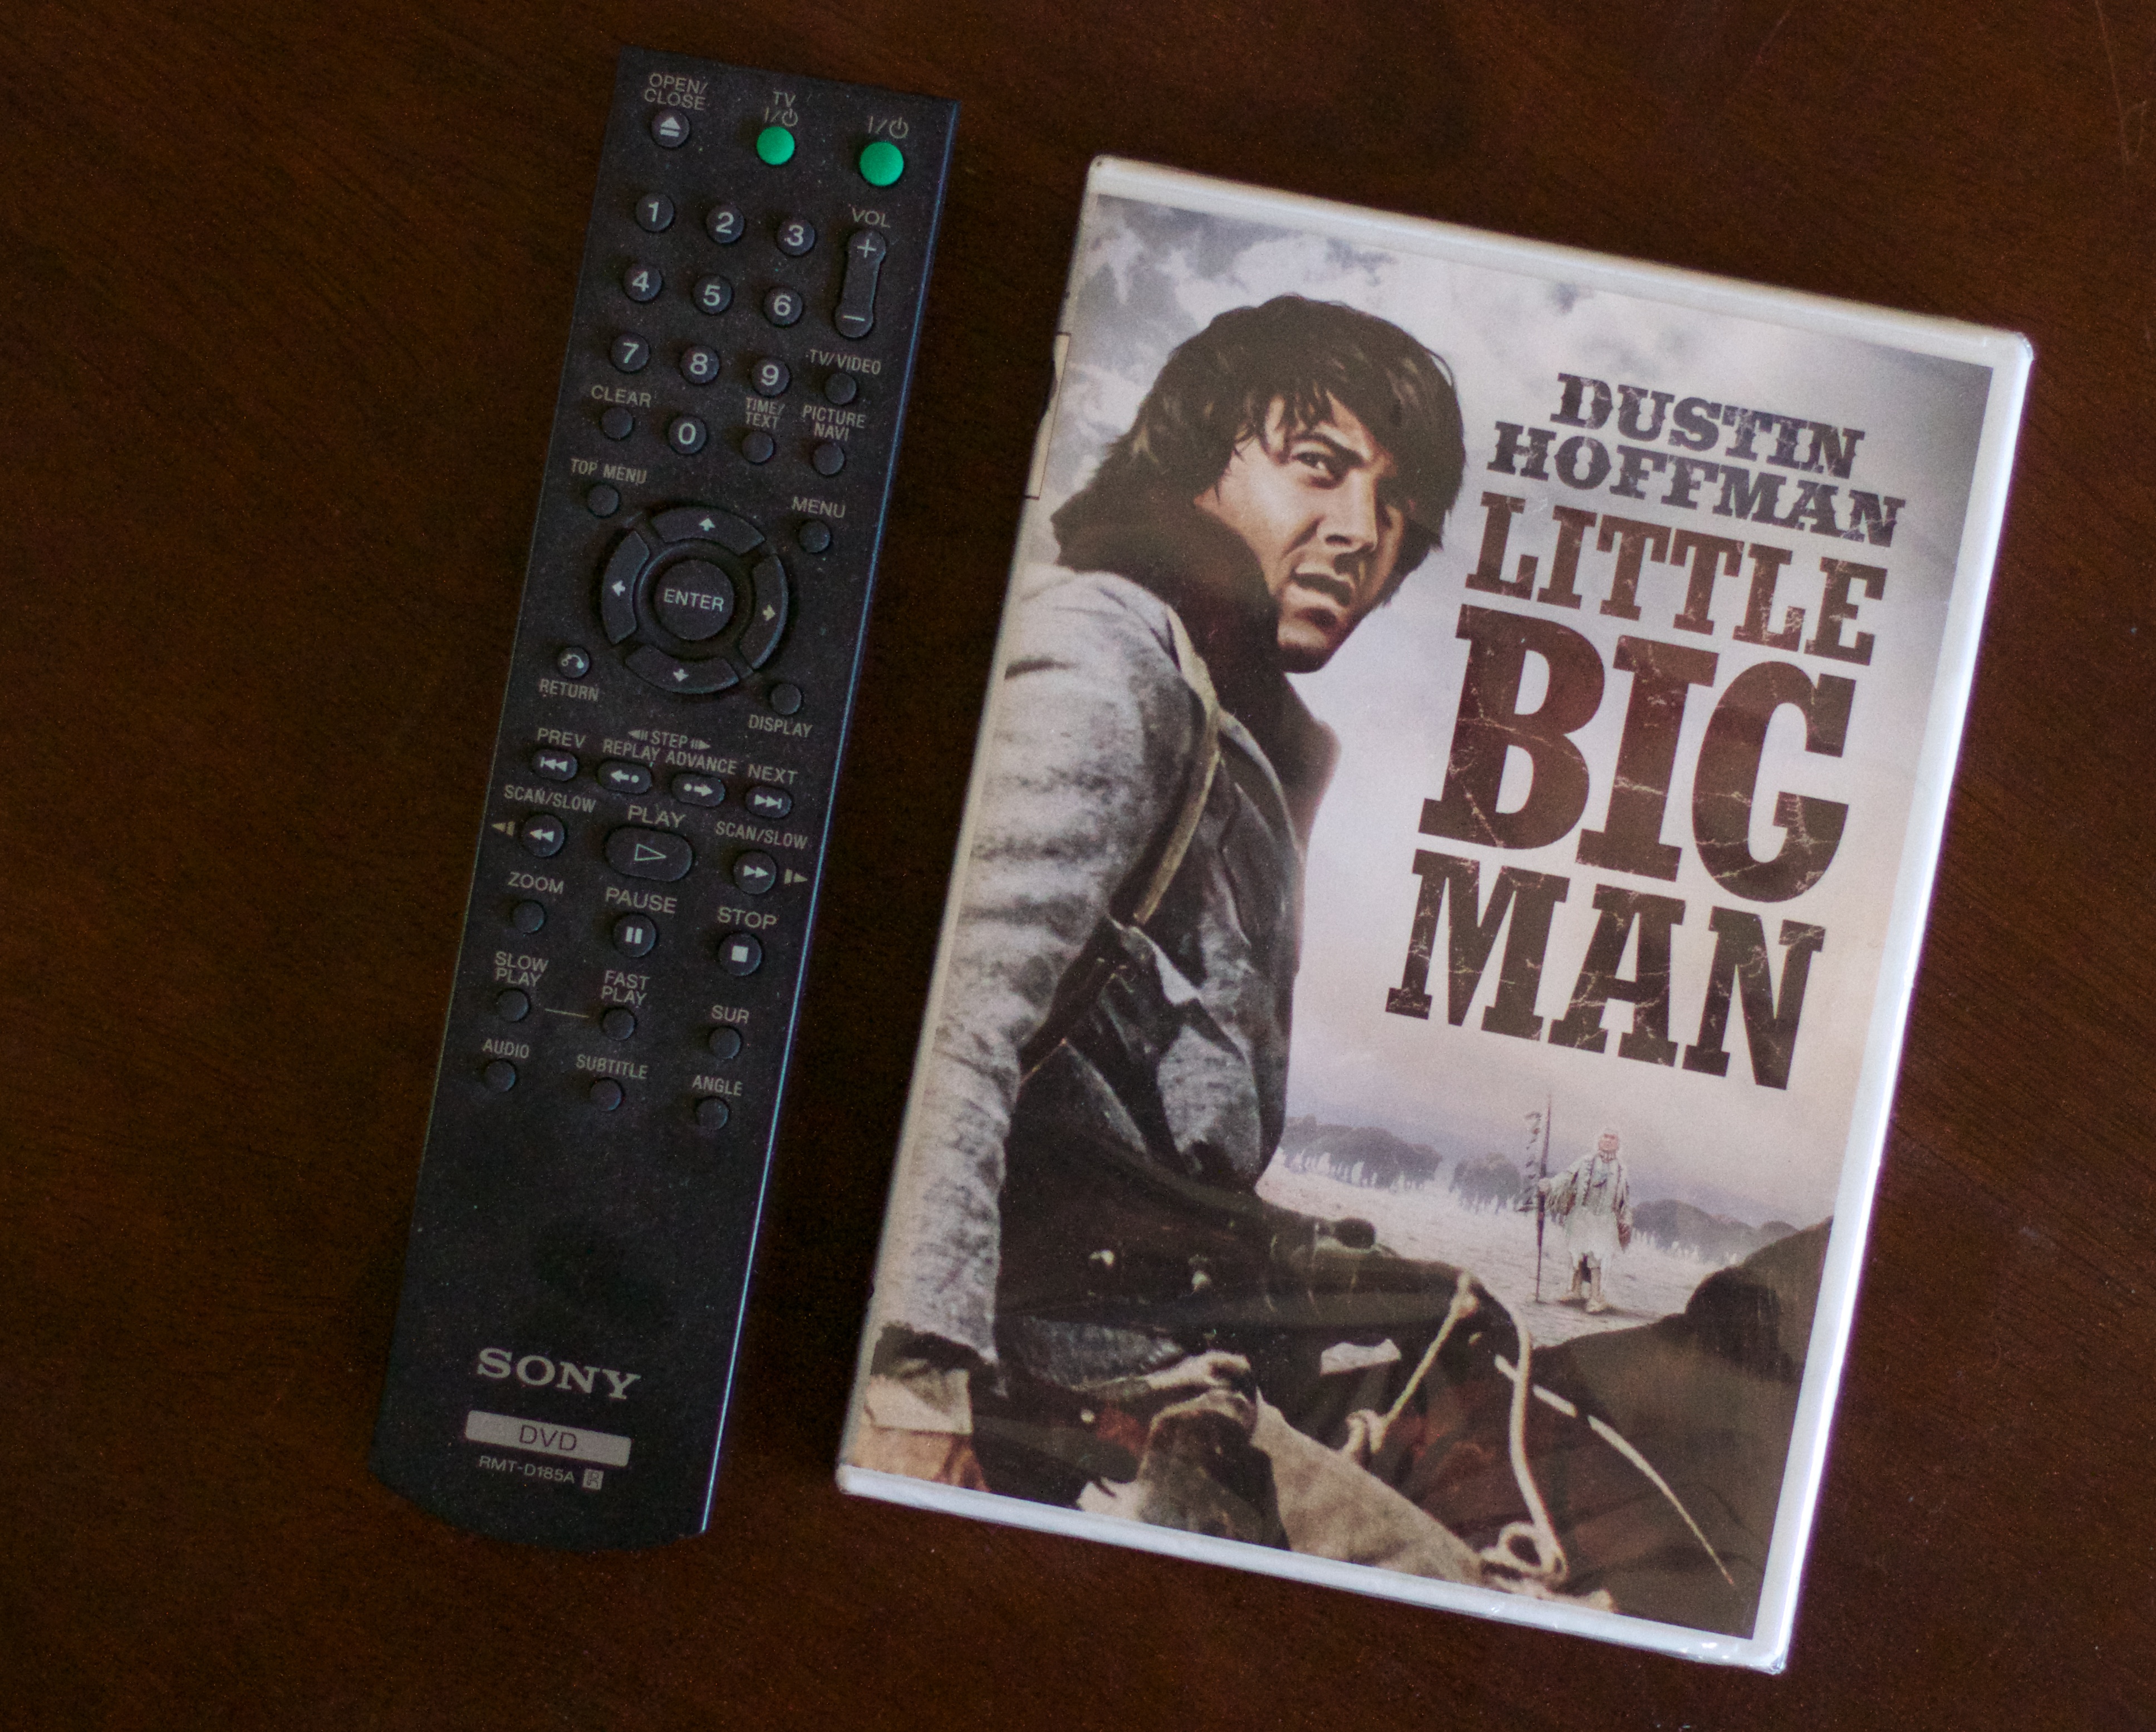
technology, electronics, multimedia, electronic instrument